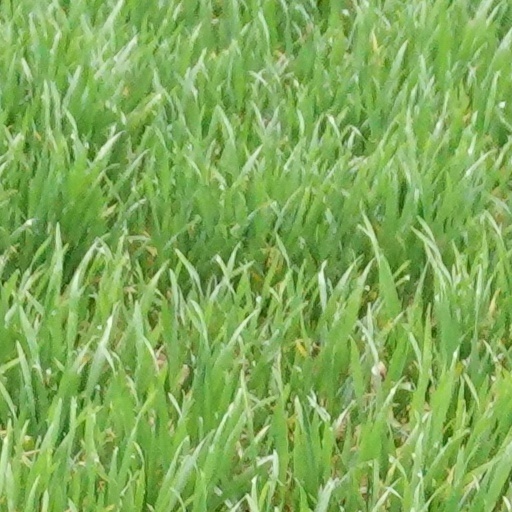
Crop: wheat